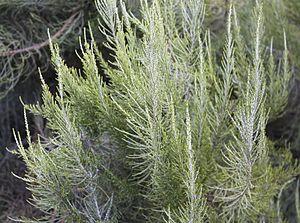
Elytropappus rhinocerotis est une espèce de plantes à fleurs, de la famille des Asteraceae, endémique d'Afrique du Sud. C'est la composante principale de la végétation du Renosterveld, à qui la plante a donné son nom.